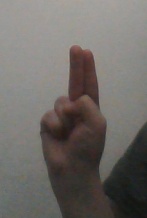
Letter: taa